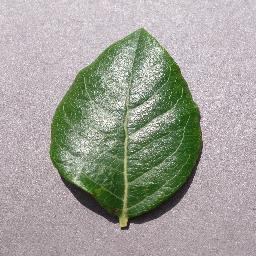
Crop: blueberry
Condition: healthy